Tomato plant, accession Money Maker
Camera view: bottom (45 deg); turntable rotation: 180 degrees
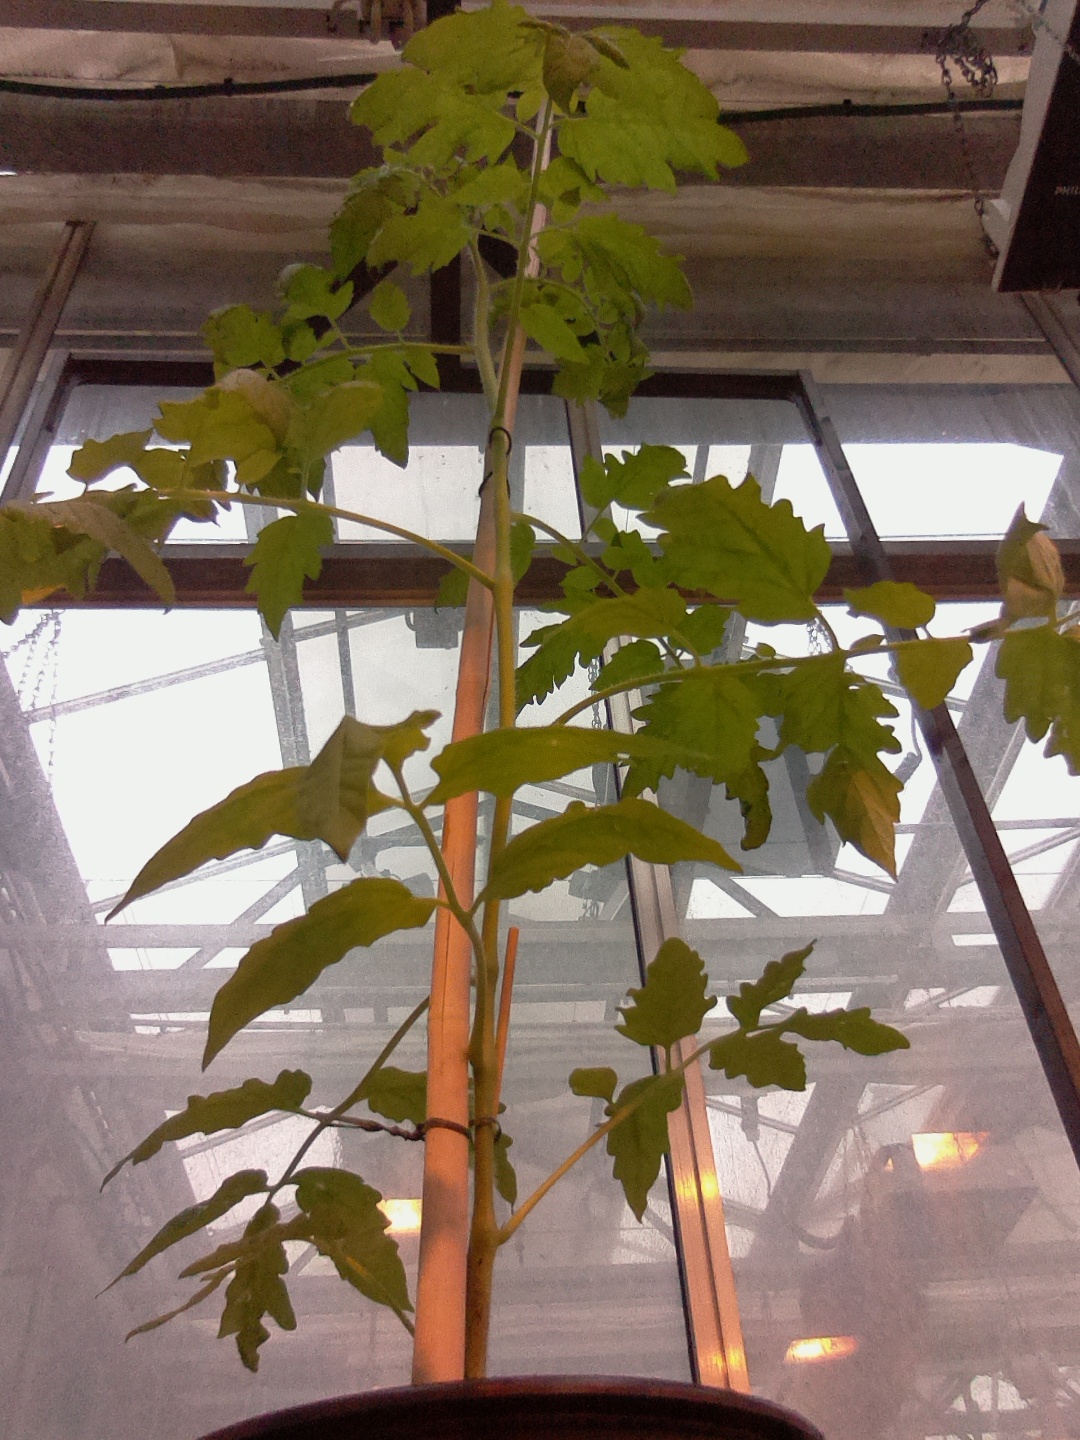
BBCH growth stage 16: 12 of true leaves visible